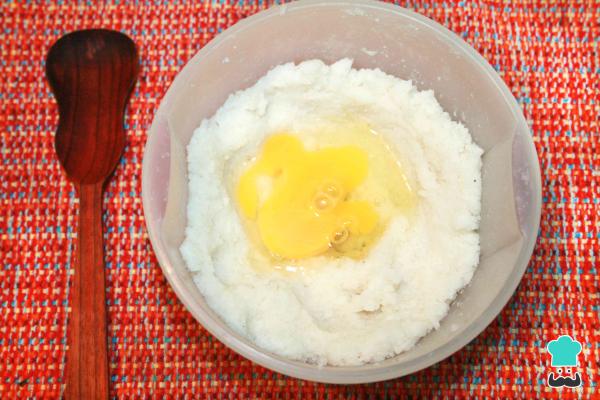
En este paso, puedes colocar un huevo o no. La textura de la arepa de arroz cocido queda igual de exquisita sin huevo y, además, es apta para veganos. Sin embargo, el huevo le proporciona a este aperitivo suavidad por dentro y corteza crujiente por fuera.Sí agregas el huevo, remueve muy bien, hasta incorporar todos los ingredientes. Luego, amasa con tus manos.